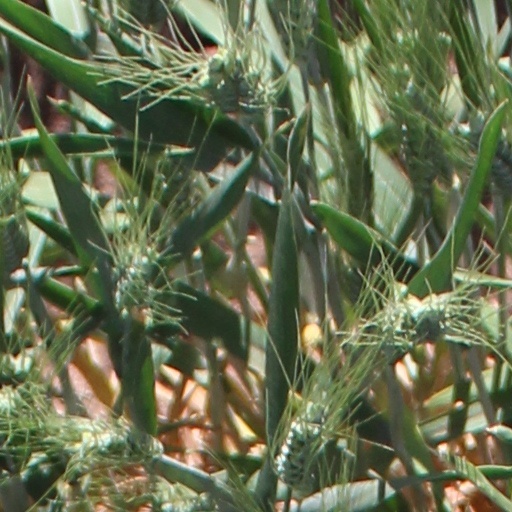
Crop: wheat